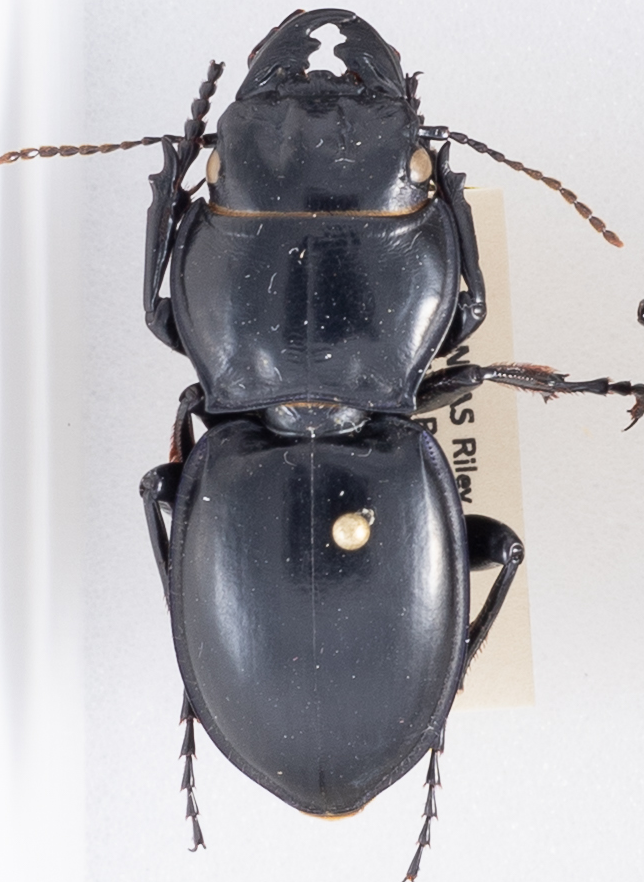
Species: Pasimachus californicus
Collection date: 2019-05-20
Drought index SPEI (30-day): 2.09
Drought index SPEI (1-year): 1.45
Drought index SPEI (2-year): -0.17